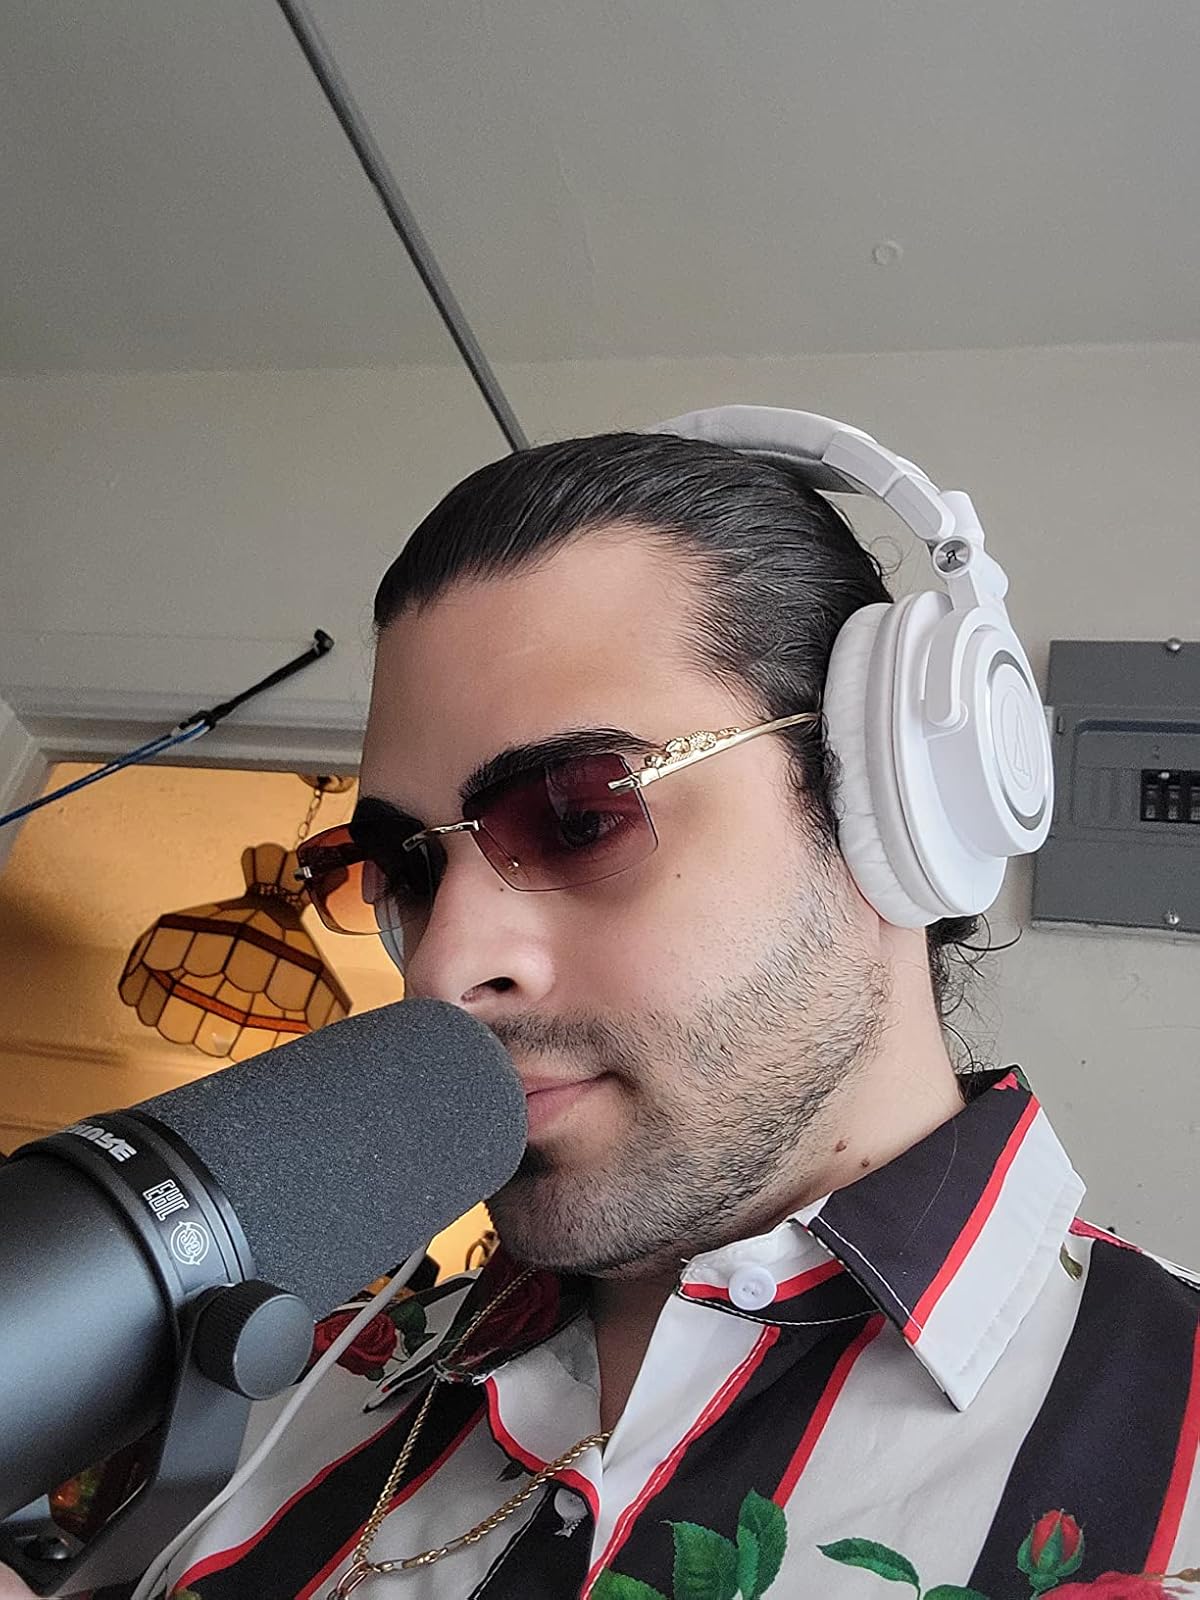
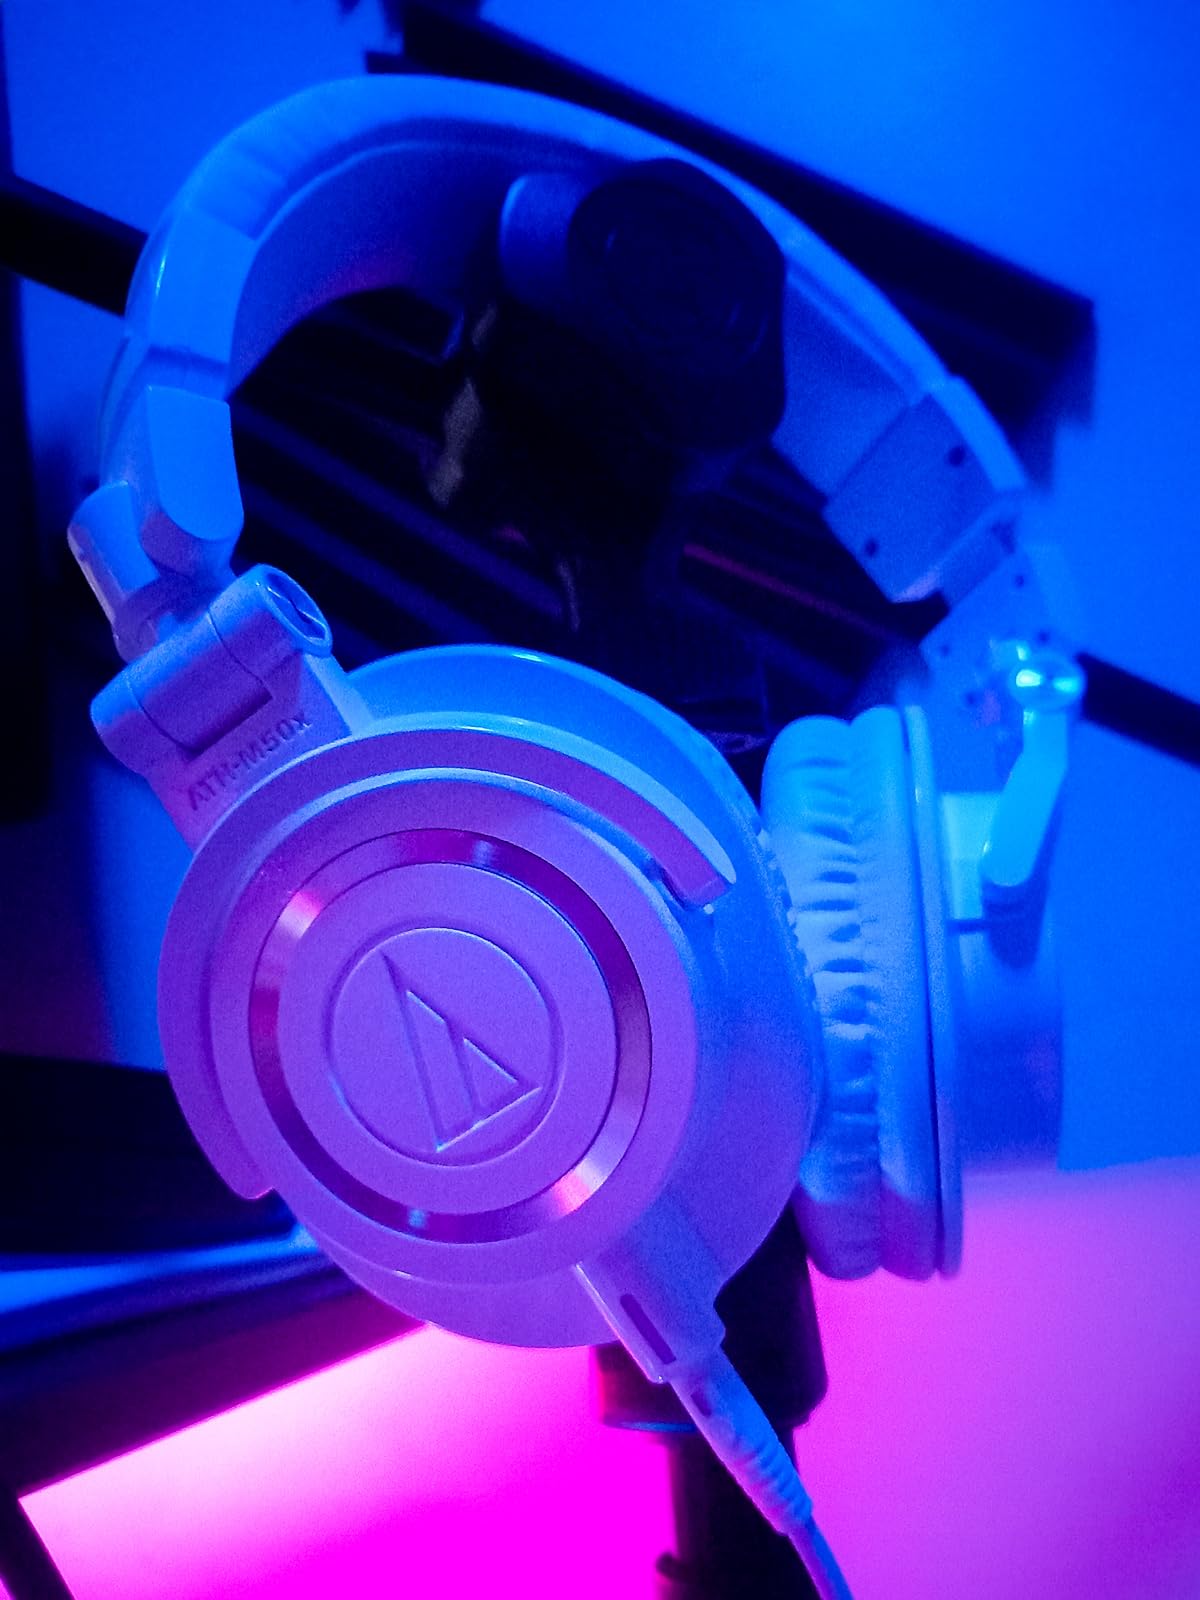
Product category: headphones
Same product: yes